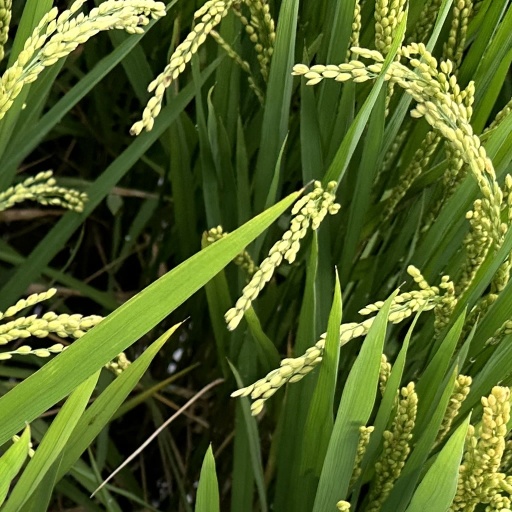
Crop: rice